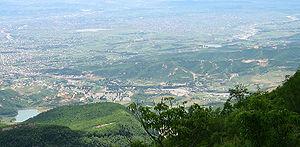
Kamza est une municipalité d'Albanie située dans la banlieue nord de Tirana. Sa population était en 2012 de 104 190 habitants, mais elle intégra la municipalité de Paskuqan en 2015, portant sa population actuelle à environ 127000 habitants.